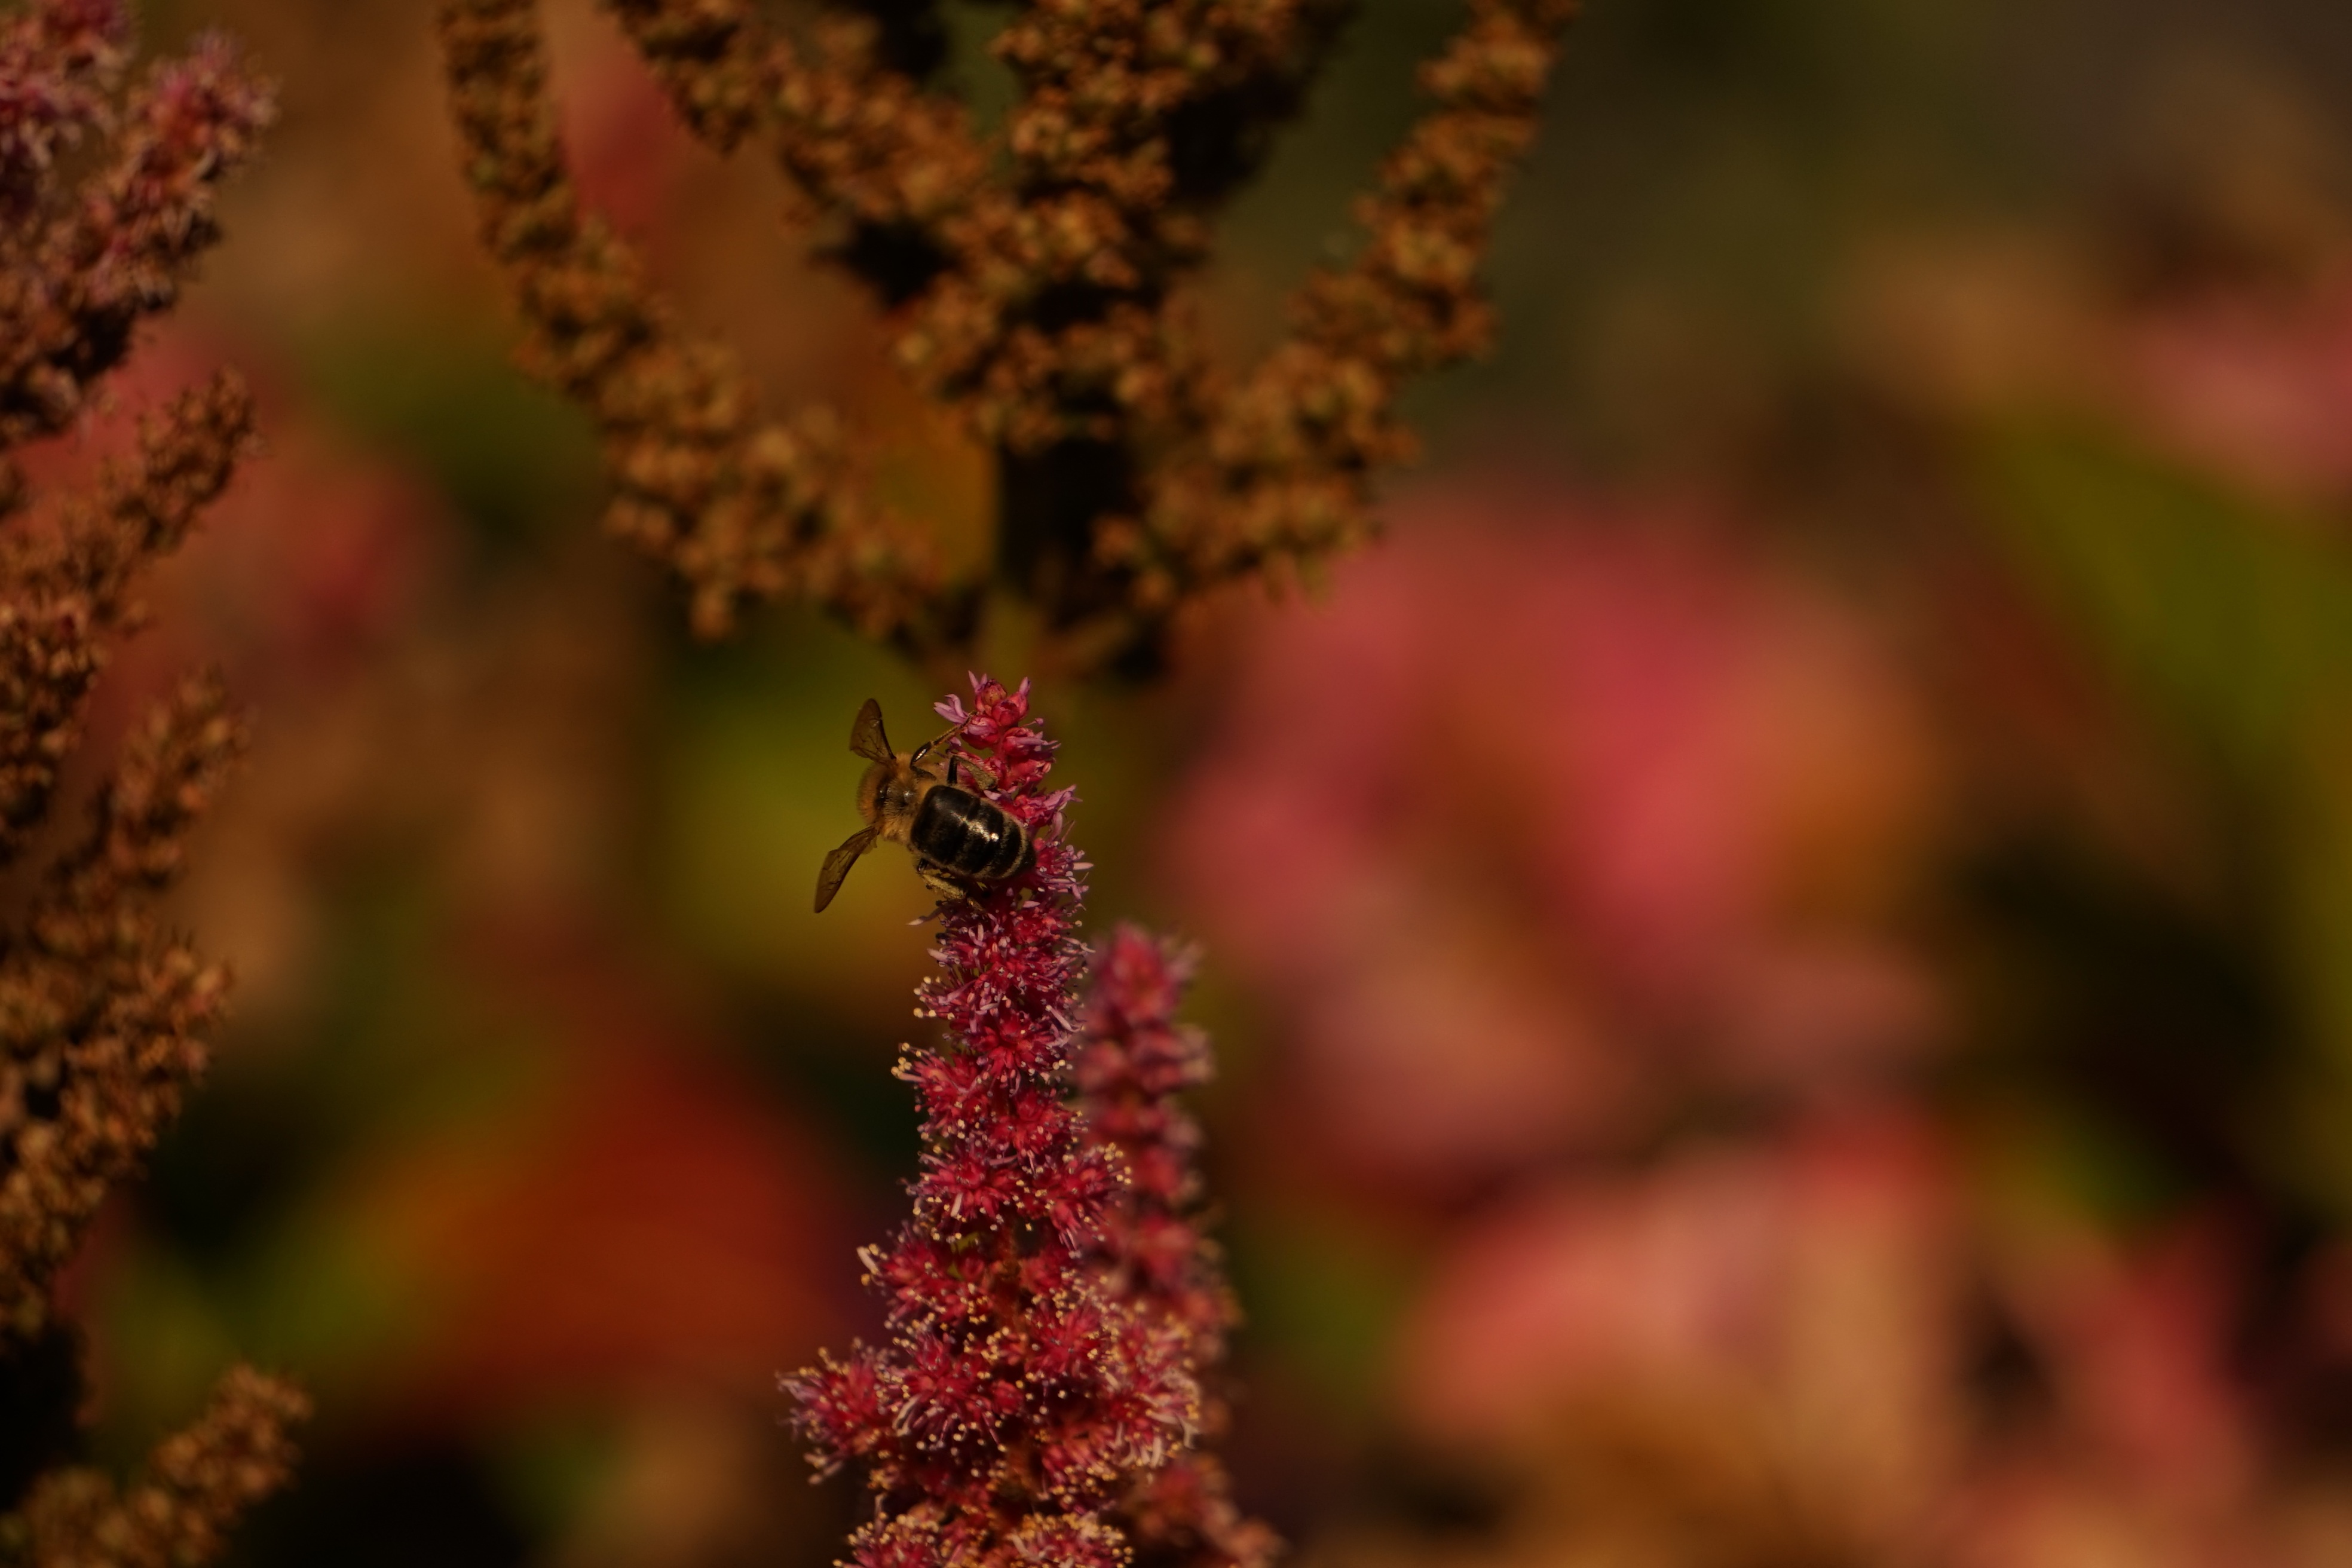
tree, nature, branch, blossom, plant, photography, leaf, flower, bloom, pollen, red, insect, autumn, botany, close, flora, season, fauna, close up, shrub, bee, wasp, collect pollen, macro photography, collect nectar, land plant